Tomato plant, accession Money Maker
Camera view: tilt-top (135 deg); turntable rotation: 30 degrees
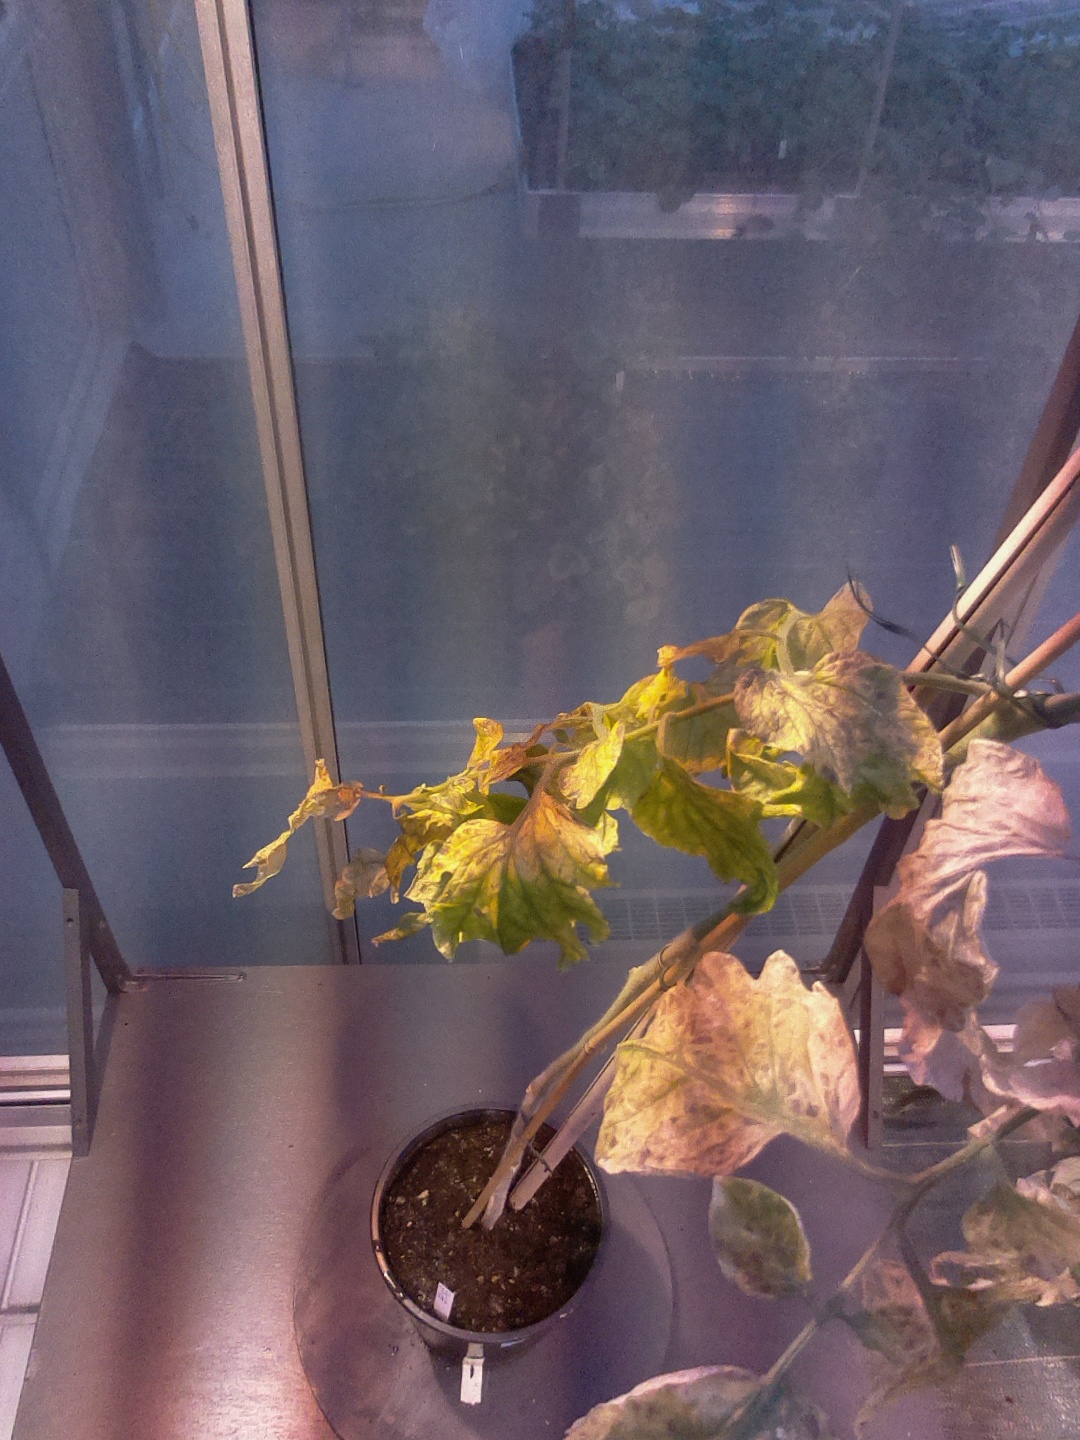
BBCH growth stage 89: 90%-100% of fruits show typical fully ripe color